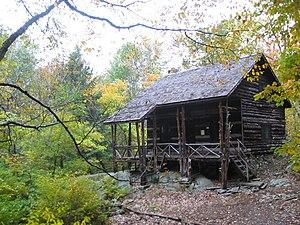
Slabsides est une cabane en bois massif empilé construite par le naturaliste John Burroughs et son fils sur un espace boisé et vallonné de 3,6 hectares en 1895, un mile à l’ouest de Riverby, sa maison à West Park, à État de New York. Depuis sa construction jusqu'à la dernière année de sa vie, Burroughs a reçu de nombreux visiteurs dans la cabane, allant de Theodore Roosevelt à Henry Ford, en passant par des étudiants du Vassar College, sur l'autre rive du fleuve Hudson.
En exploitation forestière, la dosse est une chute de sciage comportant une face plane, le reste de la surface étant constitué par la partie externe de la grume, avec ou sans écorce. Elle est obtenue lors du sciage des parties externes d'un tronc d'arbre, c'est la partie qu'il faut enlever à un bois rond pour l'équarrissage à vive arête, ou la première et dernière planche dans le débit d'un tronc. La contredosse ou contre-dosse est le plateau situé sous la dosse. En français québécois et même en français on rencontre le terme « croûte » en synonymie de dosse, qui est plus du registre de la langue parlée.
John Burroughs, né dans le comté de Delaware le 3 avril 1837 et mort en Californie le 29 mars 1921, est un naturaliste et essayiste américain important dans l'évolution du mouvement de conservation américain.